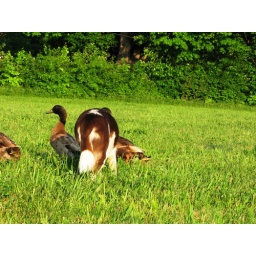
Columbia Land Conservancy annual barbecue.Duck herding! The best thing I've ever watched while sitting in the grass drinking beer.